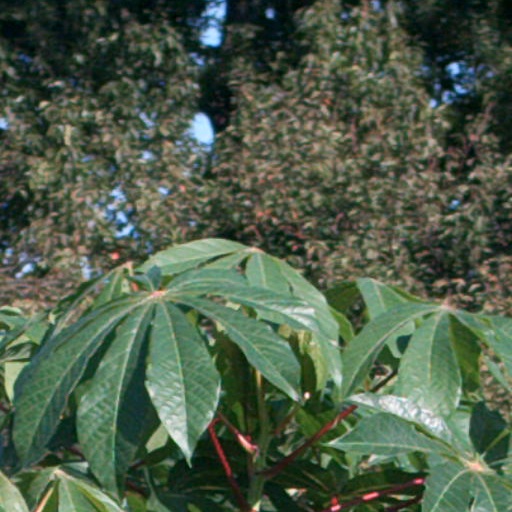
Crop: cassava